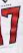
Number: 7